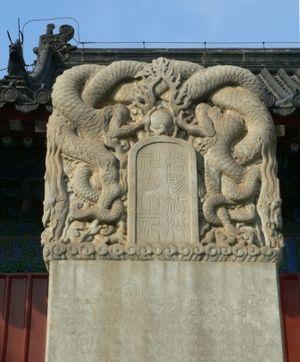
Les neuf fils du dragon ou neuf dragons sont des créatures de la mythologie chinoise. On retrouve certains d'entre eux comme protecteurs sur la majorité des édifices impériaux ou religieux dans tout le monde chinois.